Maclura pomifera

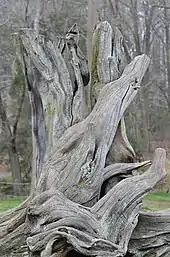
A tree felled in 1954 exhibits little rot after more than six decades.

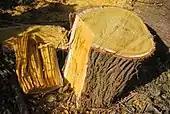
Typical bright-yellow newly cut wood

Because of the limited original range and lack of obvious effective means of propagation, the Osage orange has been the subject of controversial claims by some authors to be an evolutionary anachronism, whereby one or more now extinct Pleistocene megafauna, such as ground sloths, mammoths, mastodons, or gomphotheres, fed on the fruit and aided in seed dispersal. An equine species that became extinct at the same time also has been suggested as the plant's original dispersal agent because modern horses and other livestock sometimes eat the fruit. This hypothesis is controversial. For example, a 2015 study indicated that Osage orange seeds are not effectively spread by extant horse or elephant species, while a 2018 study concludes that squirrels are ineffective, short-distance seed dispersers. The claim has been criticized as a "just-so story" that lacks any empirical evidence.